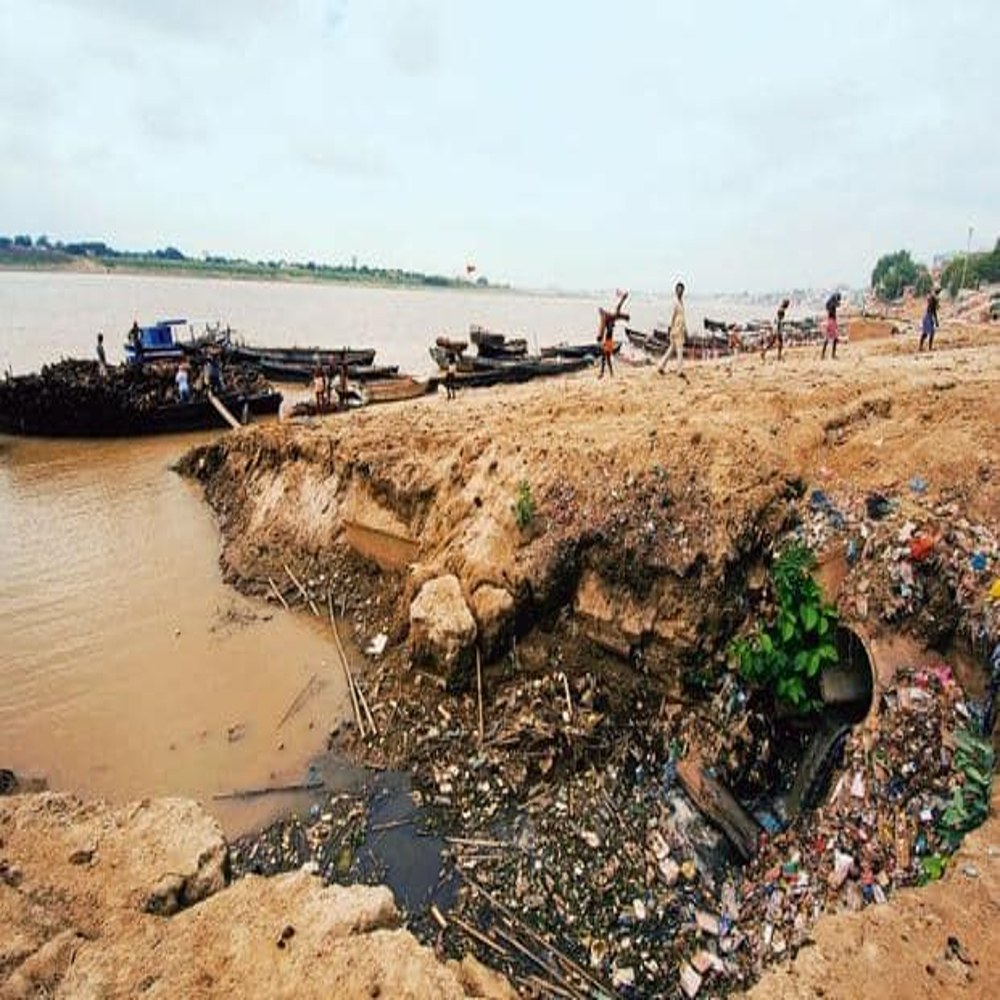
Body of water present: yes
Land polluted: yes
Water polluted: yes
Pollution percentage: 20%